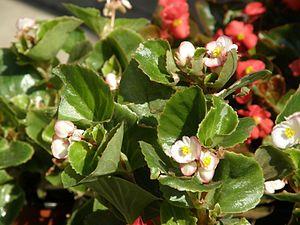
Les bégonias semperflorens, sont un groupe de cultivars de bégonias horticoles qui comprend des milliers d'hybrides ou variétés. Ce sont des plantes vivaces, généralement semées et cultivées comme annuelles, dont la floraison s'échelonne toute l'année. Particulièrement florifères et faciles à cultiver, ils sont appréciés pour agrémenter les parterres de fleurs et les jardinières d'extérieur, en été, ou les serres froides, en hiver. Les premiers hybrides sont obtenus par croisement de deux espèces naines importées du Brésil en Europe et connues à l'époque, au XIXᵉ siècle, sous les noms de Begonia semperflorens Link & Otto et Begonia schmidtiana Regel. Leur descendance sera hybridée par la suite avec d'autres bégonias, d'Amérique du Sud principalement.
Les bégonias sont des plantes à fleurs du genre Begonia qui représente la quasi-totalité de la famille des Bégoniacées, avec plus de 1 800 espèces. Celles-ci sont la plupart du temps facilement reconnaissables à leurs feuilles asymétriques et aux fragiles fleurs à minuscule cœur jaune, parfois très dissemblables sur un même pied, selon qu'elles sont mâles ou femelles, puisque ce sont des plantes monoïques strictes ; tandis que les autres caractères apparaissent au contraire très variables d'une espèce à l'autre, tant la forme et la couleur du feuillage et des fleurs, que par le port ou la hauteur, qui s'échelonne de quelques centimètres à 3 ou 4 mètres. À ces espèces botaniques, il faut ajouter presque autant d'hybrides et de multiples cultivars horticoles.